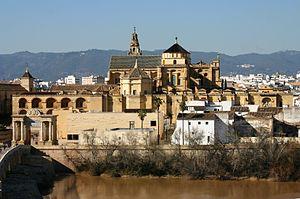
La mosquée-cathédrale de Cordoue, également connue sous son ancien nom de grande mosquée de Cordoue et sous son nom ecclésiastique officiel de cathédrale Notre-Dame de l'Assomption, est un ancien temple romain qui devint église puis mosquée, et dans laquelle fut ensuite érigée une cathédrale. C'est un monument majeur de l'architecture islamique, témoin de la présence musulmane en Espagne du VIIIᵉ au XVᵉ siècle. Il s'agit du monument le plus accompli de l'art des Omeyyades de Cordoue. Convertie en église au XIIIᵉ siècle après la Reconquista par le roi Ferdinand III de Castille, elle est depuis lors la cathédrale du diocèse de Cordoue en Espagne.